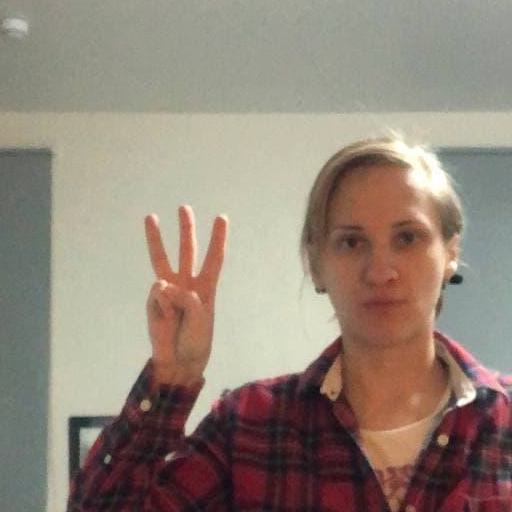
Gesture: three